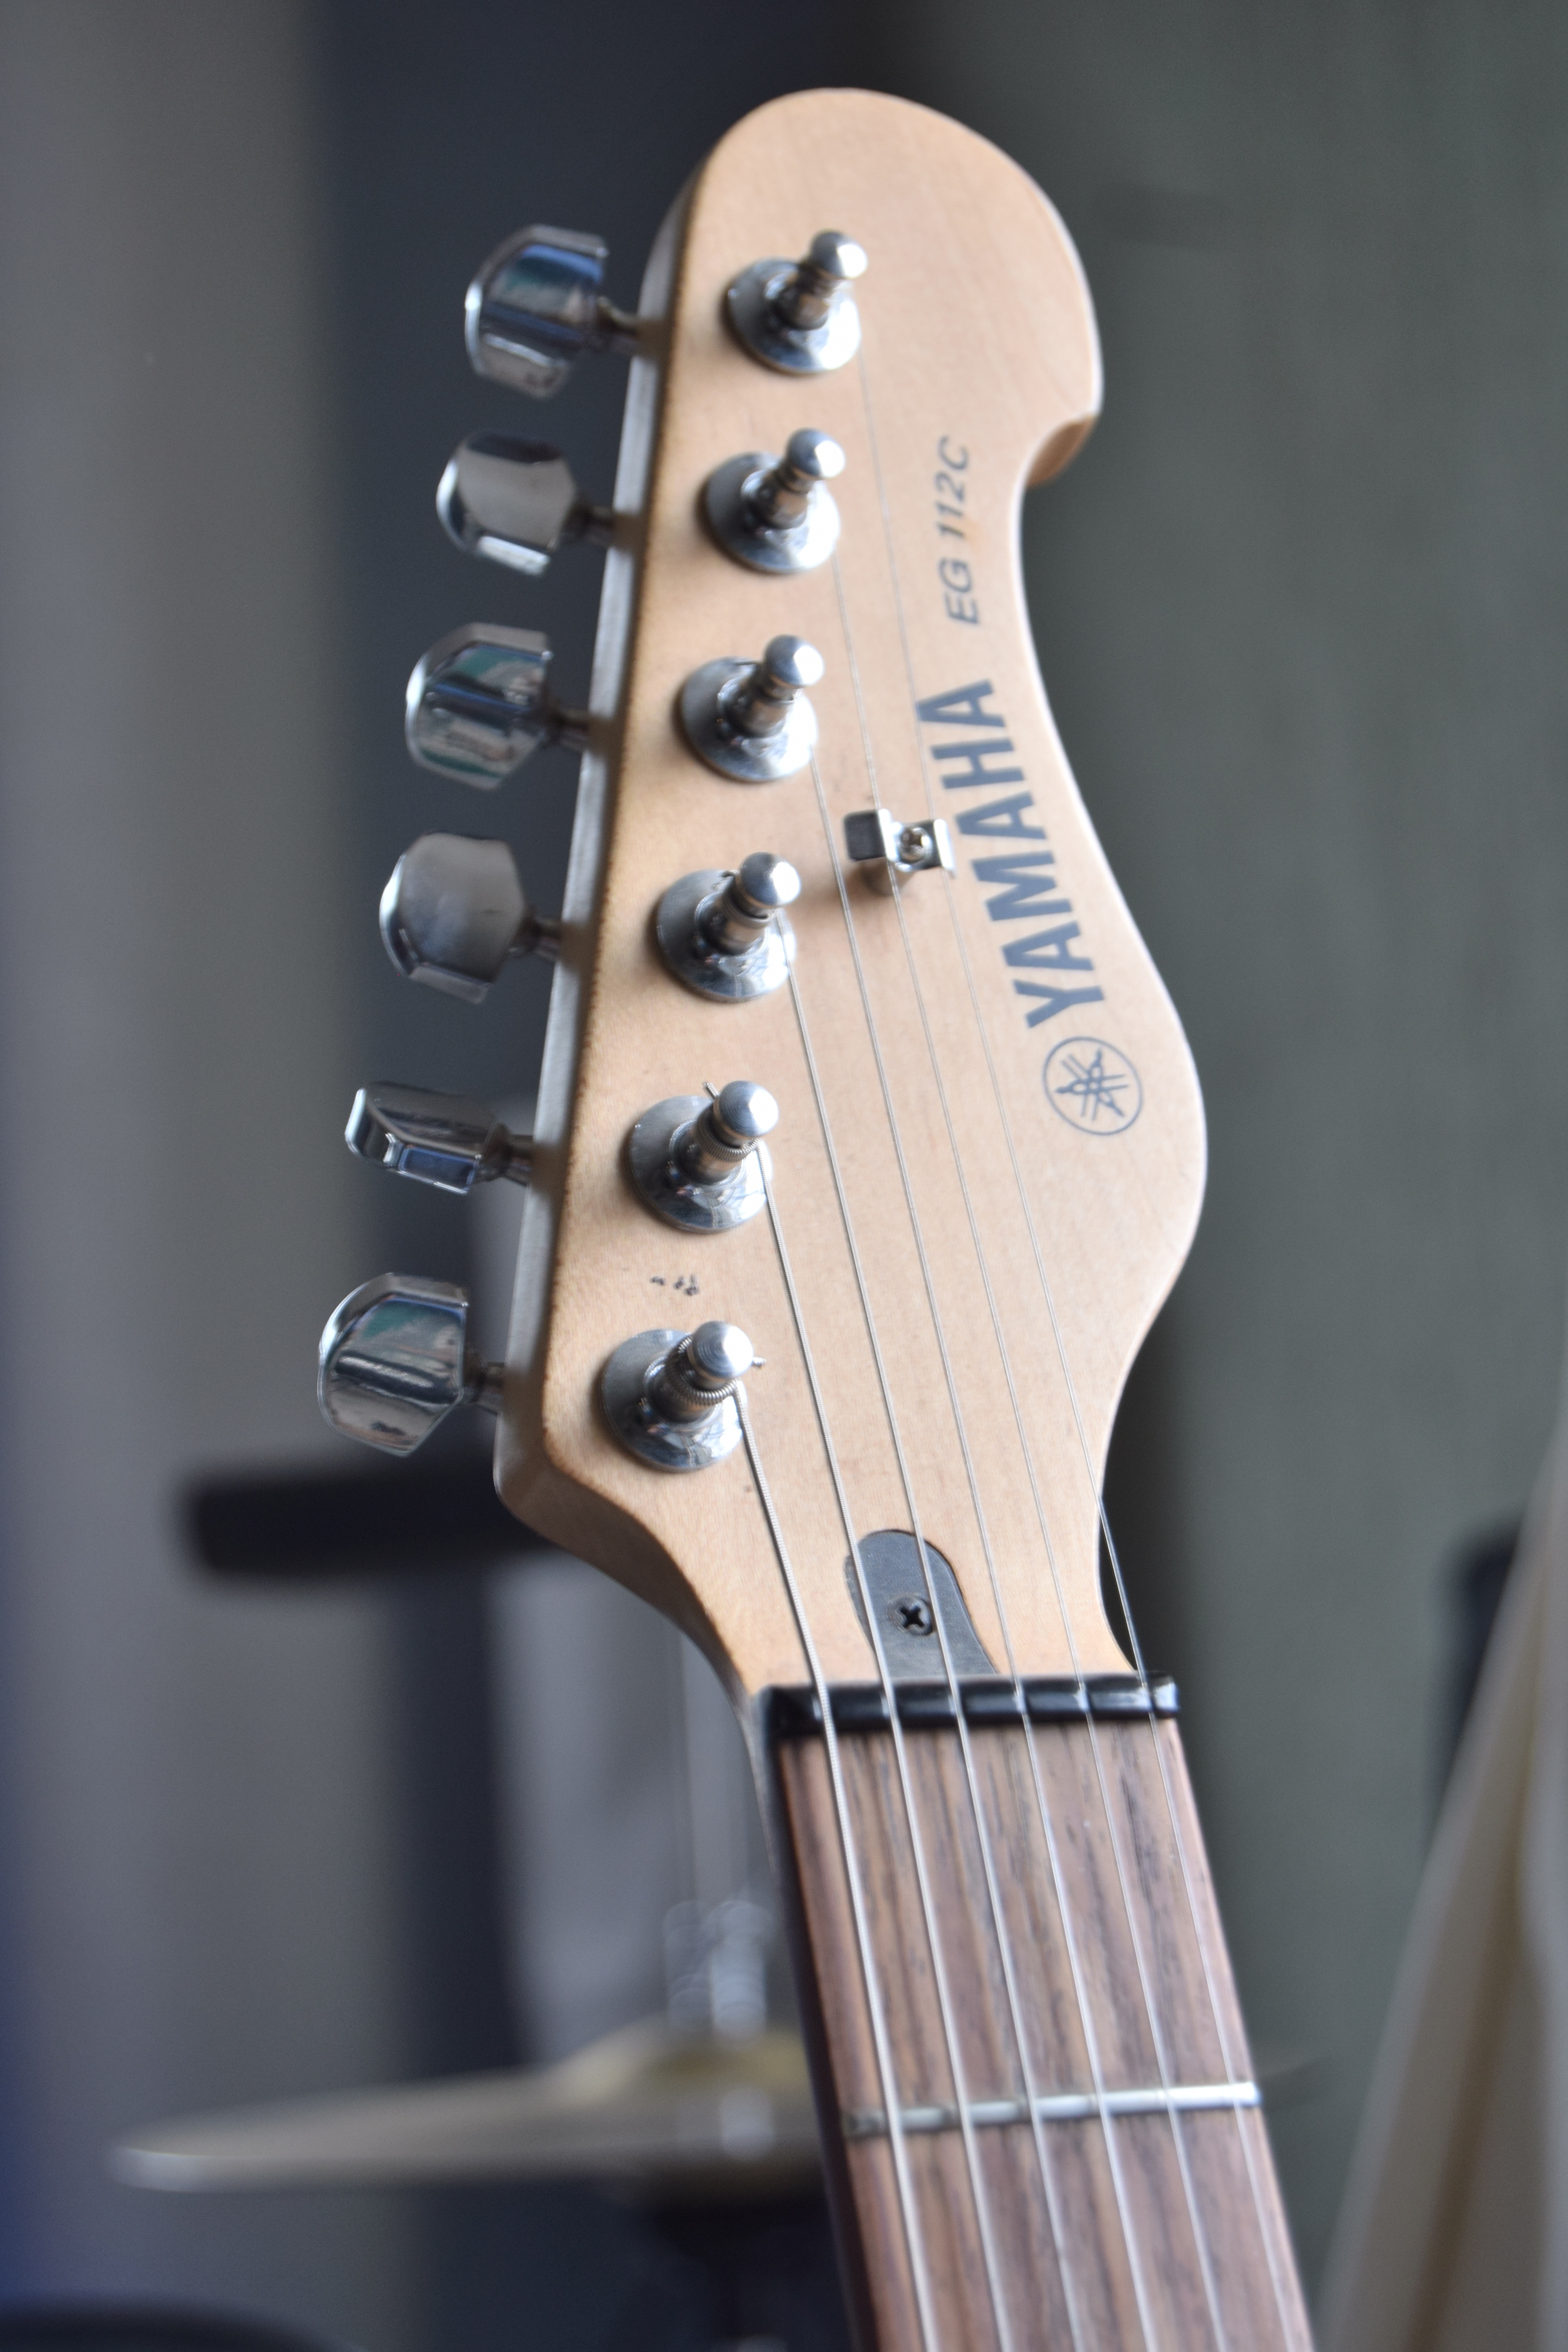
music, photography, guitar, acoustic guitar, electric guitar, musical instrument, yamaha, ropes, bass guitar, approach, string instrument, plucked string instruments, slide guitar, acoustic electric guitar